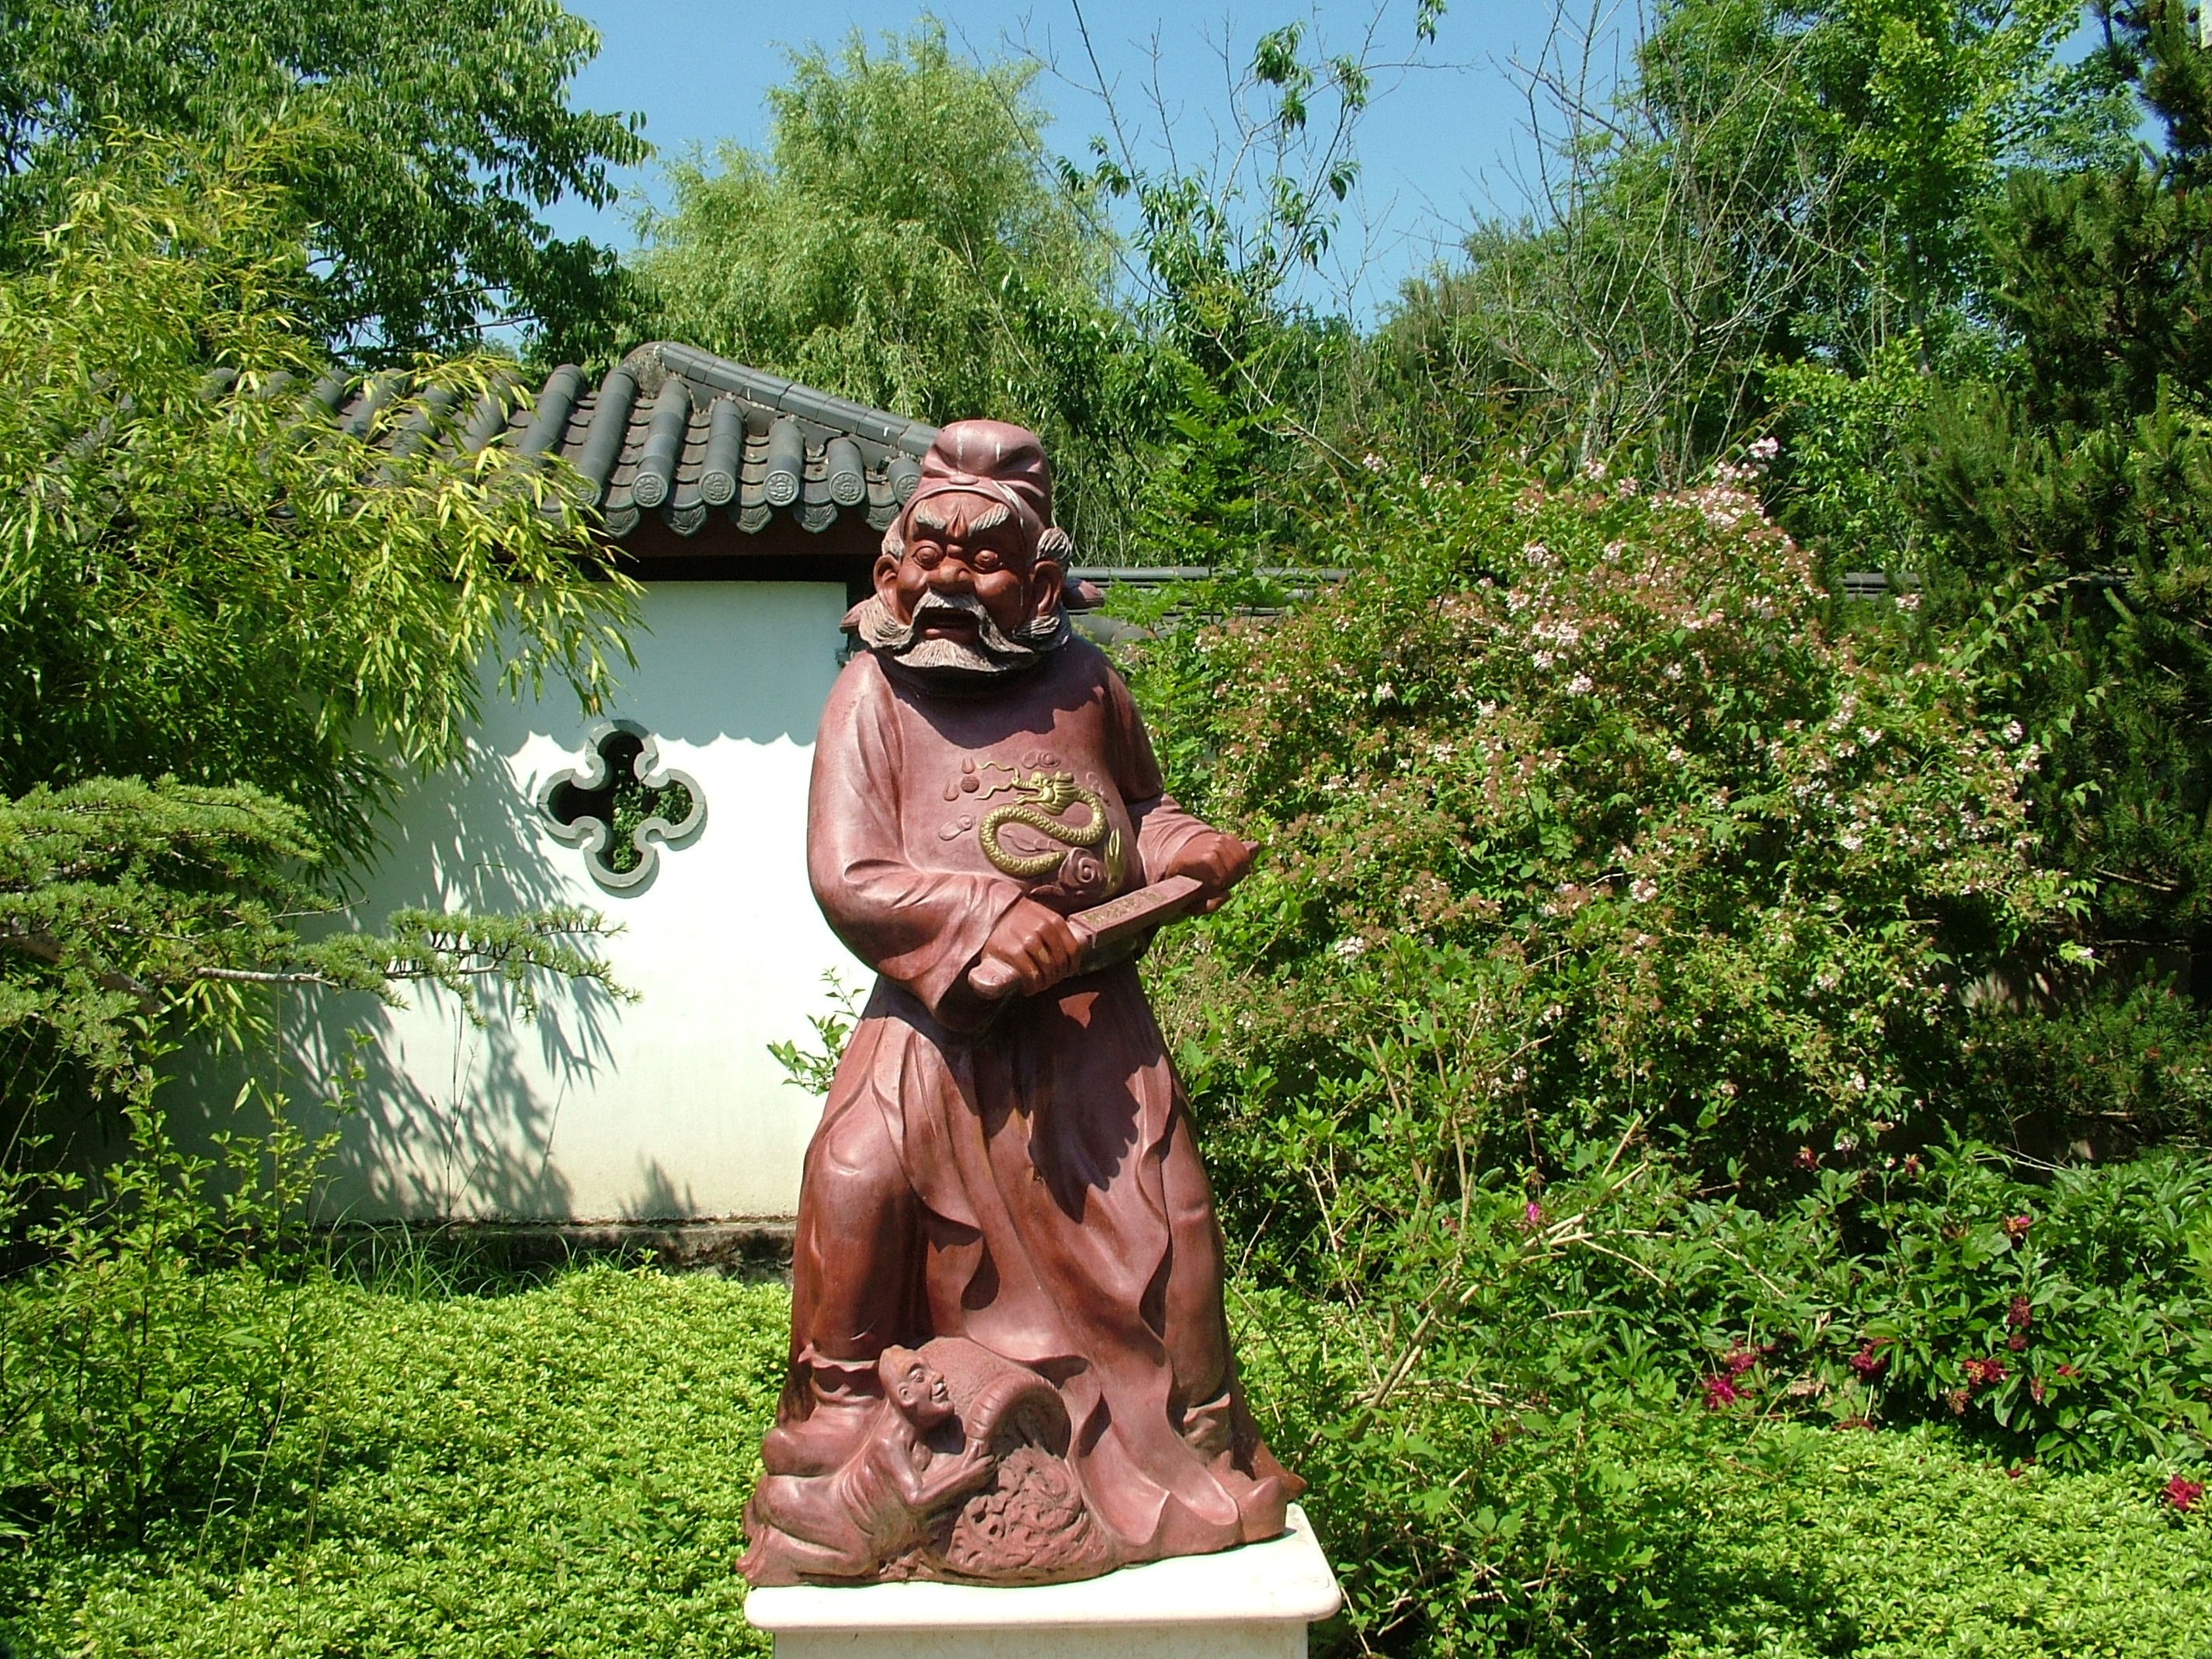
tree, flower, monument, statue, chinese, jungle, park, botany, agriculture, garden, sculpture, art, image